Priory of Sion

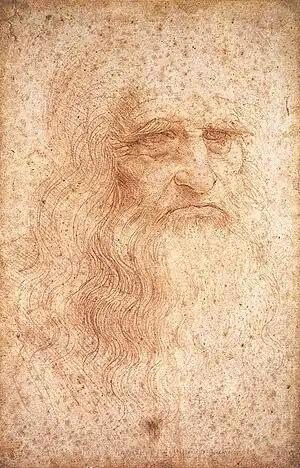
Leonardo da Vinci, alleged to be the Priory of Sion's 12th Grand Master

The "Dossiers Secrets" asserted that the Priory of Sion and the Knights Templar always shared the same Grand Master until a schism occurred during the "Cutting of the elm" incident in 1188. Following that event, the Grand Masters of the Priory of Sion are listed in French as being: